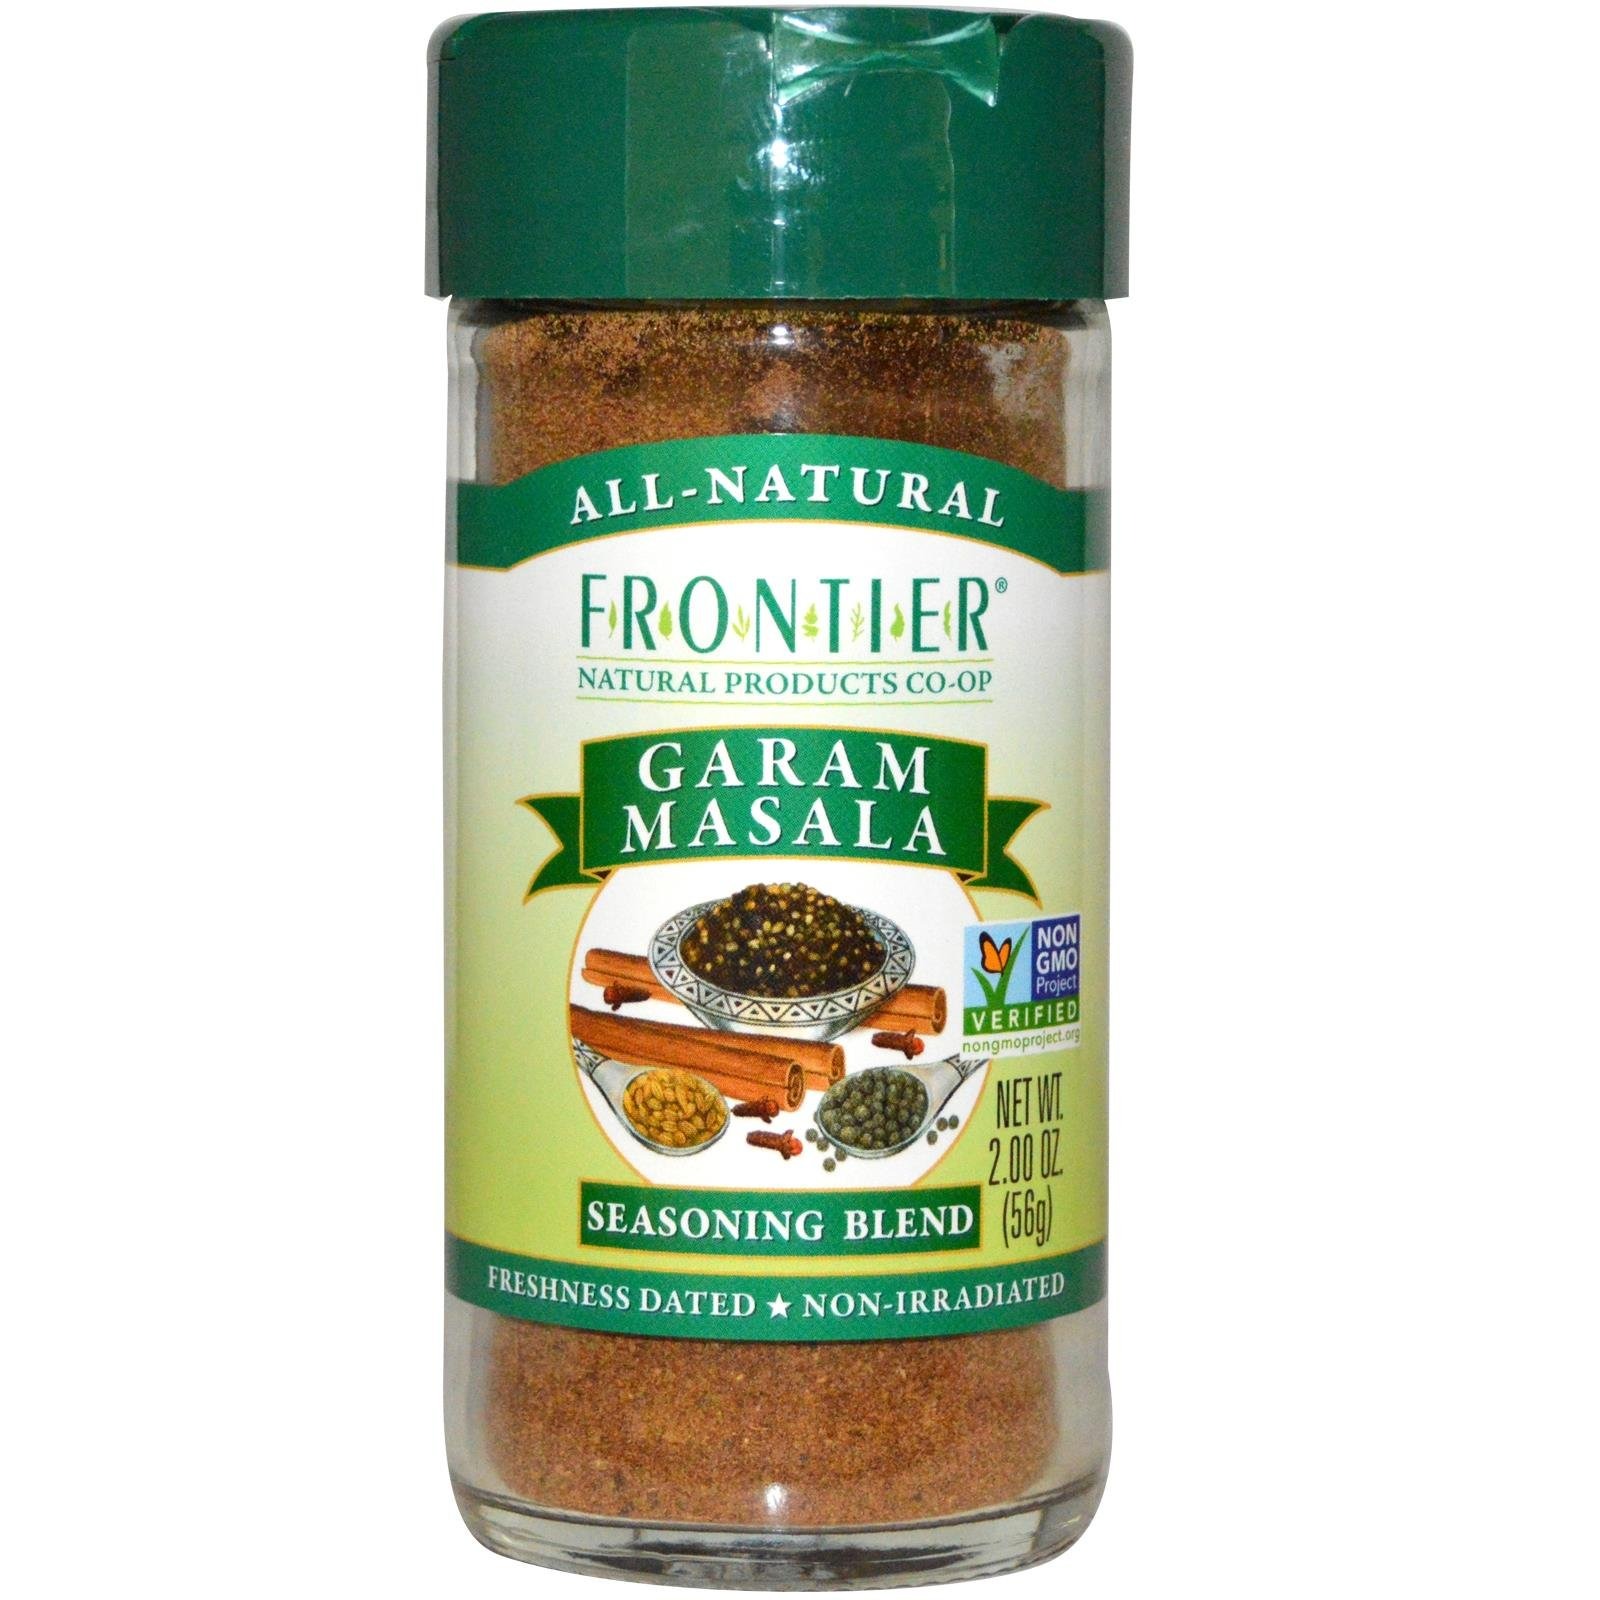
Item Name: Frontier Co-op Garam Masala, 2-Ounce Jar, With Cardamom, Cinnamon & Cloves, Kosher, Non GMO, Non ETO
Bullet Point 1: GARAM MASALA - This versatile mixture captures the essence of authentic Indian flavor, offering a rich and slightly sweet profile that reflects the diversity of masalas found in the region.
Bullet Point 2: BEST USES - Embody the essence of northern Indian cuisine. Infuse your dishes with the warmth and authenticity of this versatile spice mixture, elevating everything from curries to grilled meats.
Bullet Point 3: EXCEPTIONAL FLAVOR, RESPONSIBLY SOURCED - Use responsibly-sourced spices to elevate your meals and give back to the planet through sustainable farming practices - adding flavor, depth and meaning to everything you create.
Bullet Point 4: COMMITTED TO PEOPLE & PLANET - Our sustainable sourcing programs start with a commitment and investment in our growers. Through mutually beneficial partnerships, we source our ingredients ethically and responsibly.
Bullet Point 5: ABOUT US - We are Frontier Co-op, a global leader in natural and organic products. As an ethically committed herb and spice company, we are united by our mission to put people and planet before profits.
Value: 2.0
Unit: ounce

Price: 8.385